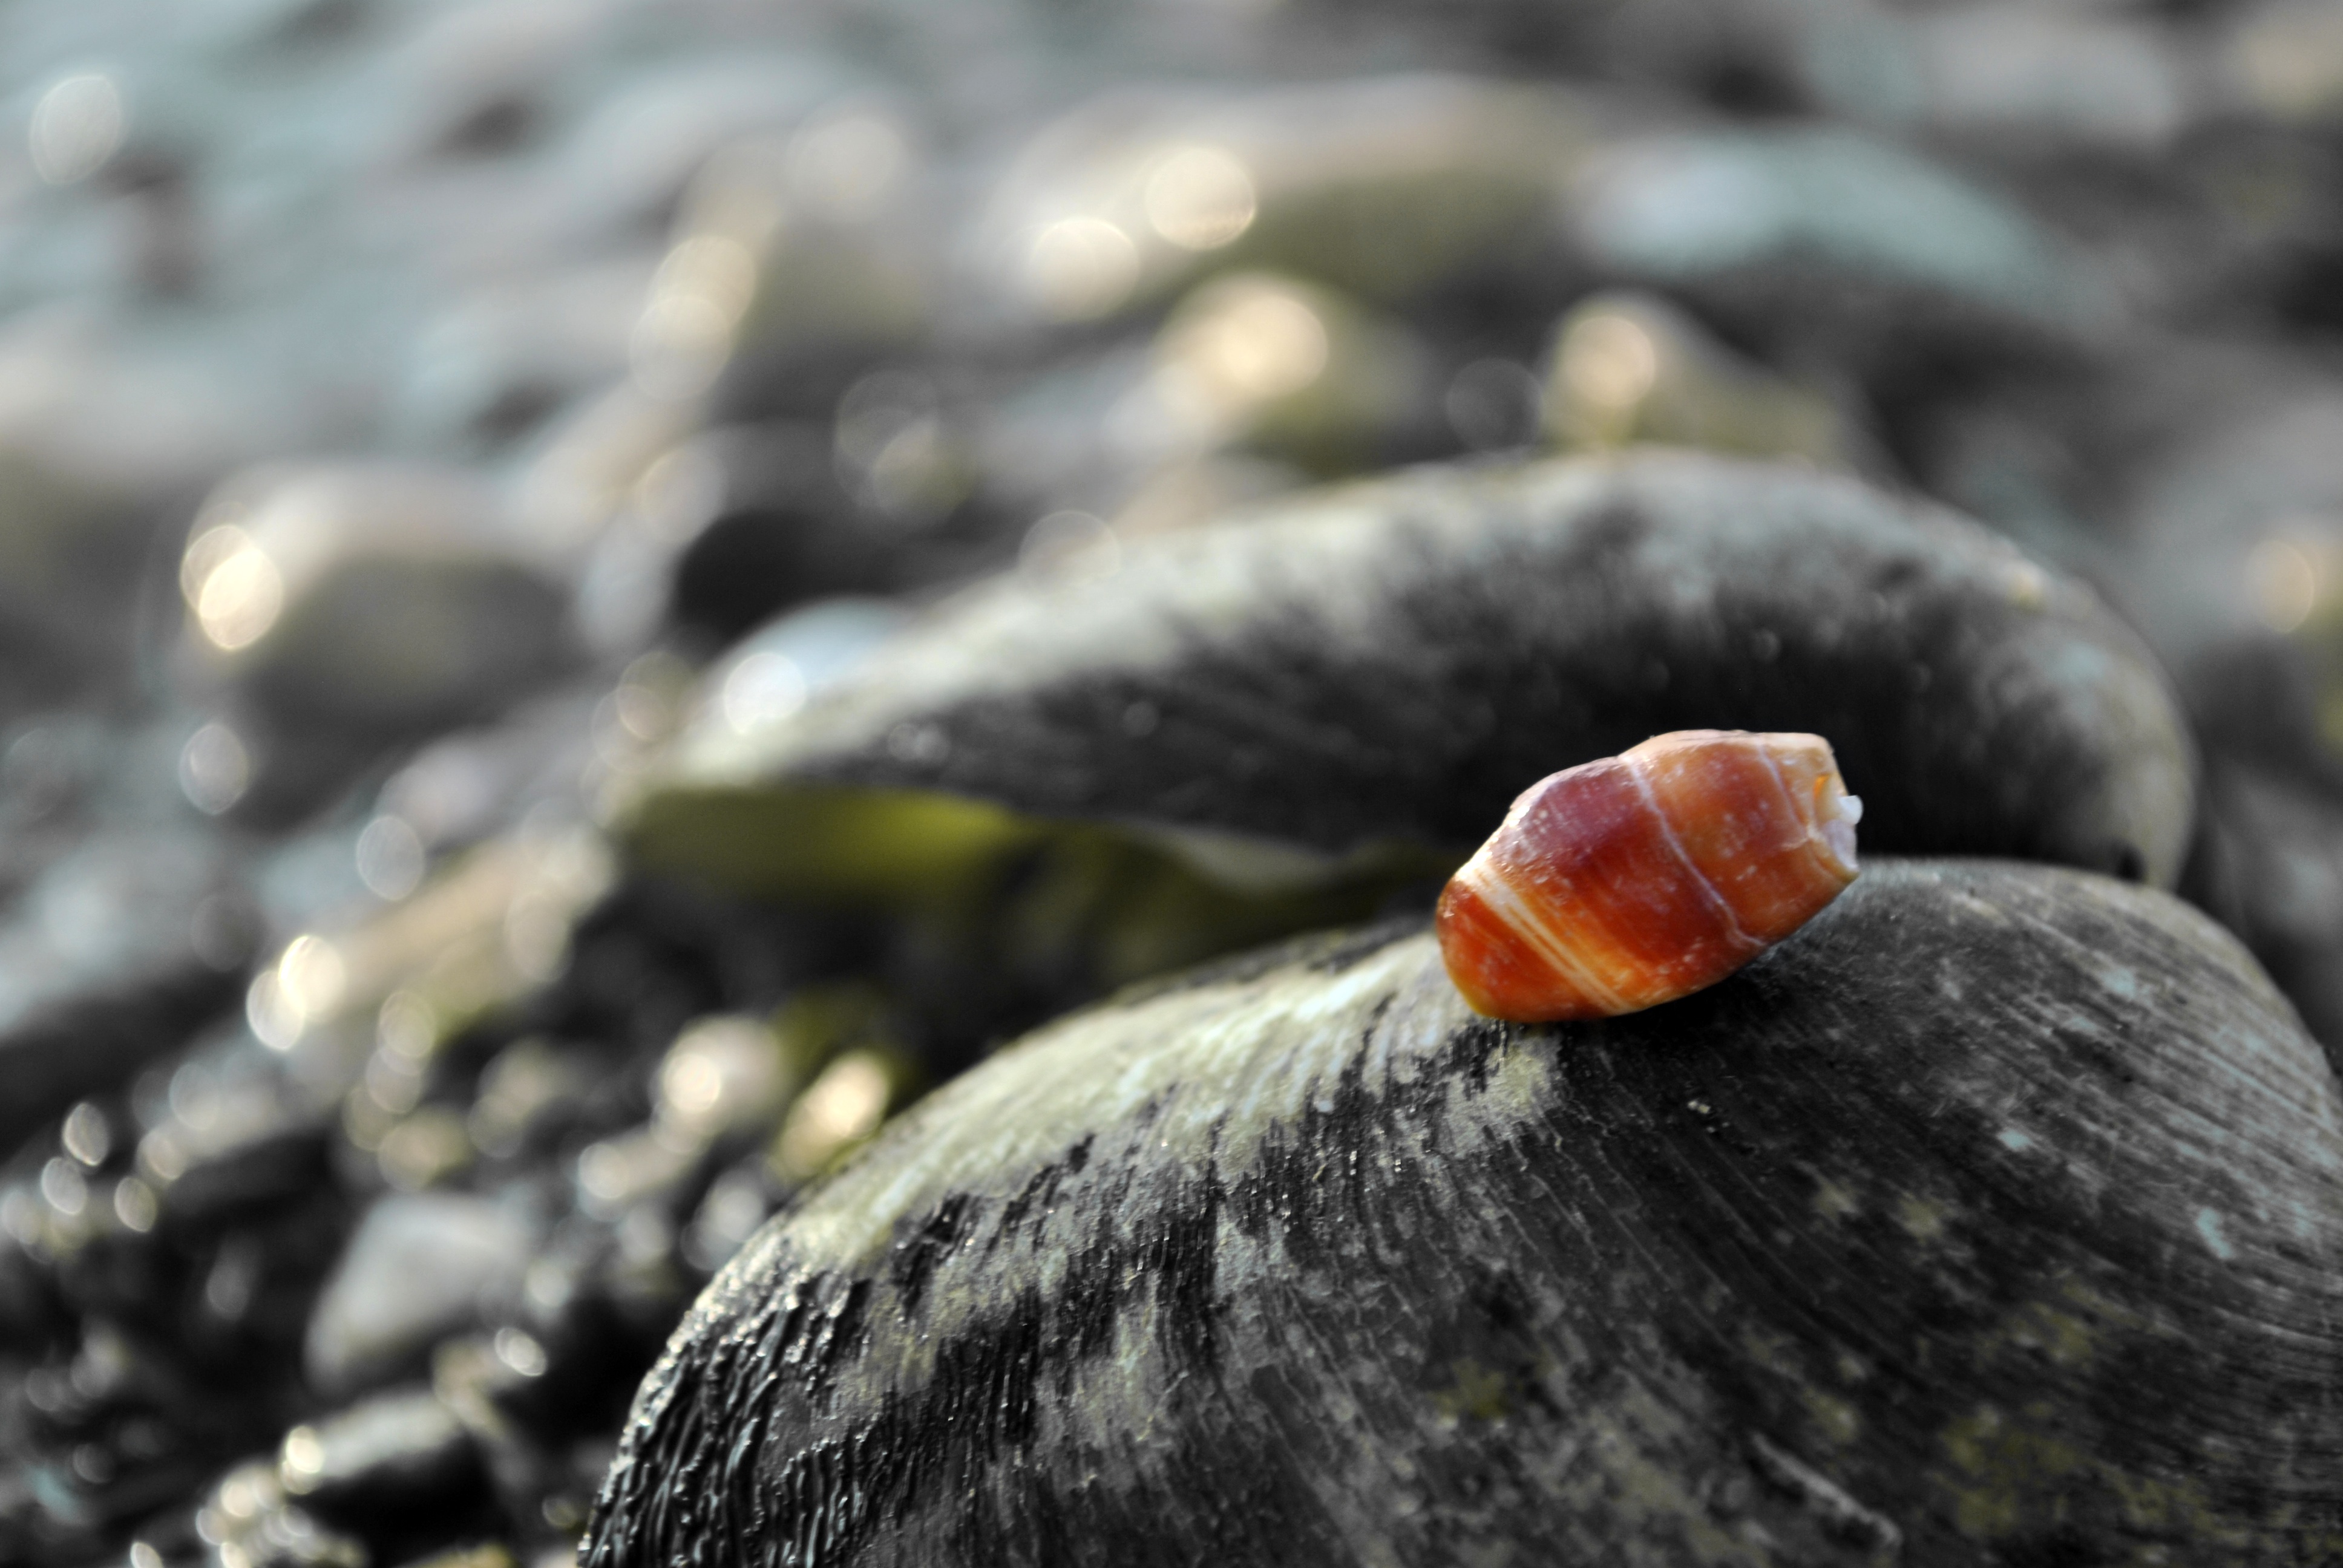
tree, nature, rock, branch, winter, plant, photography, leaf, flower, wildlife, food, produce, autumn, flora, fauna, close up, macro photography